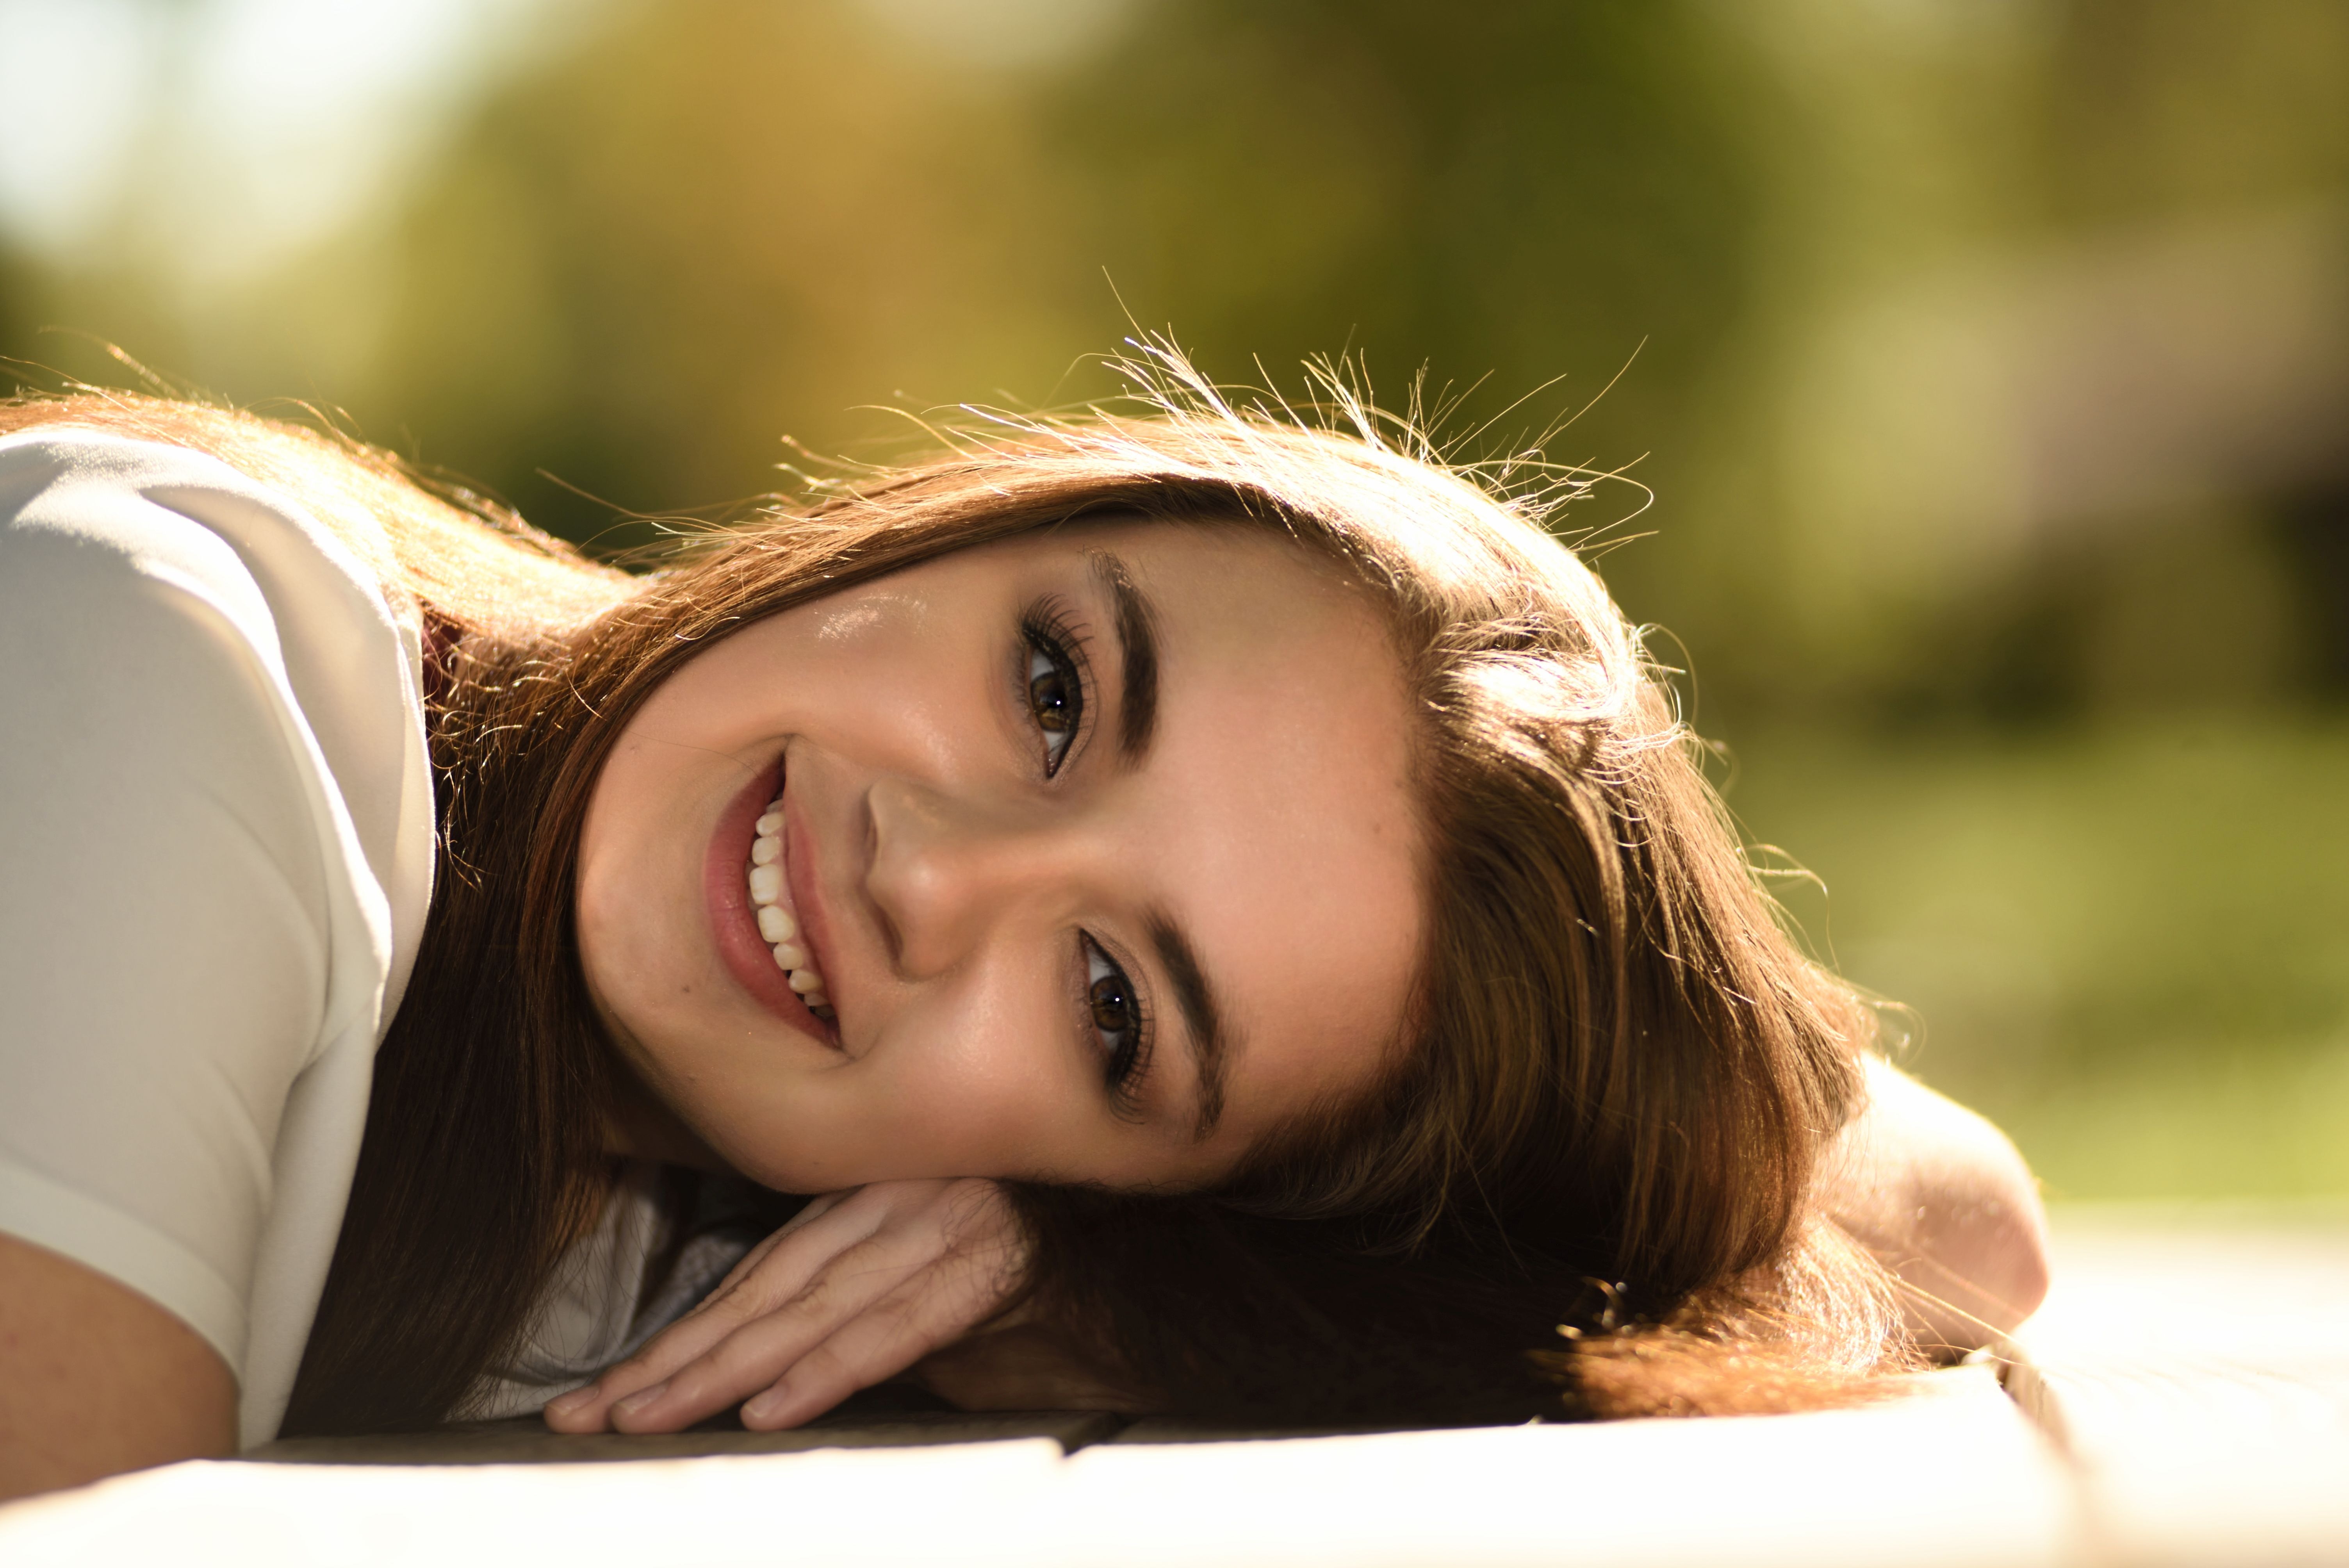
People in nature, hair, face, facial expression, skin, beauty, nose, smile, head, lip, happy, eye, sunlight, fun, grass, blond, photography, tree, mouth, brown hair, child, long hair, portrait photography, leisure, laugh, daydream